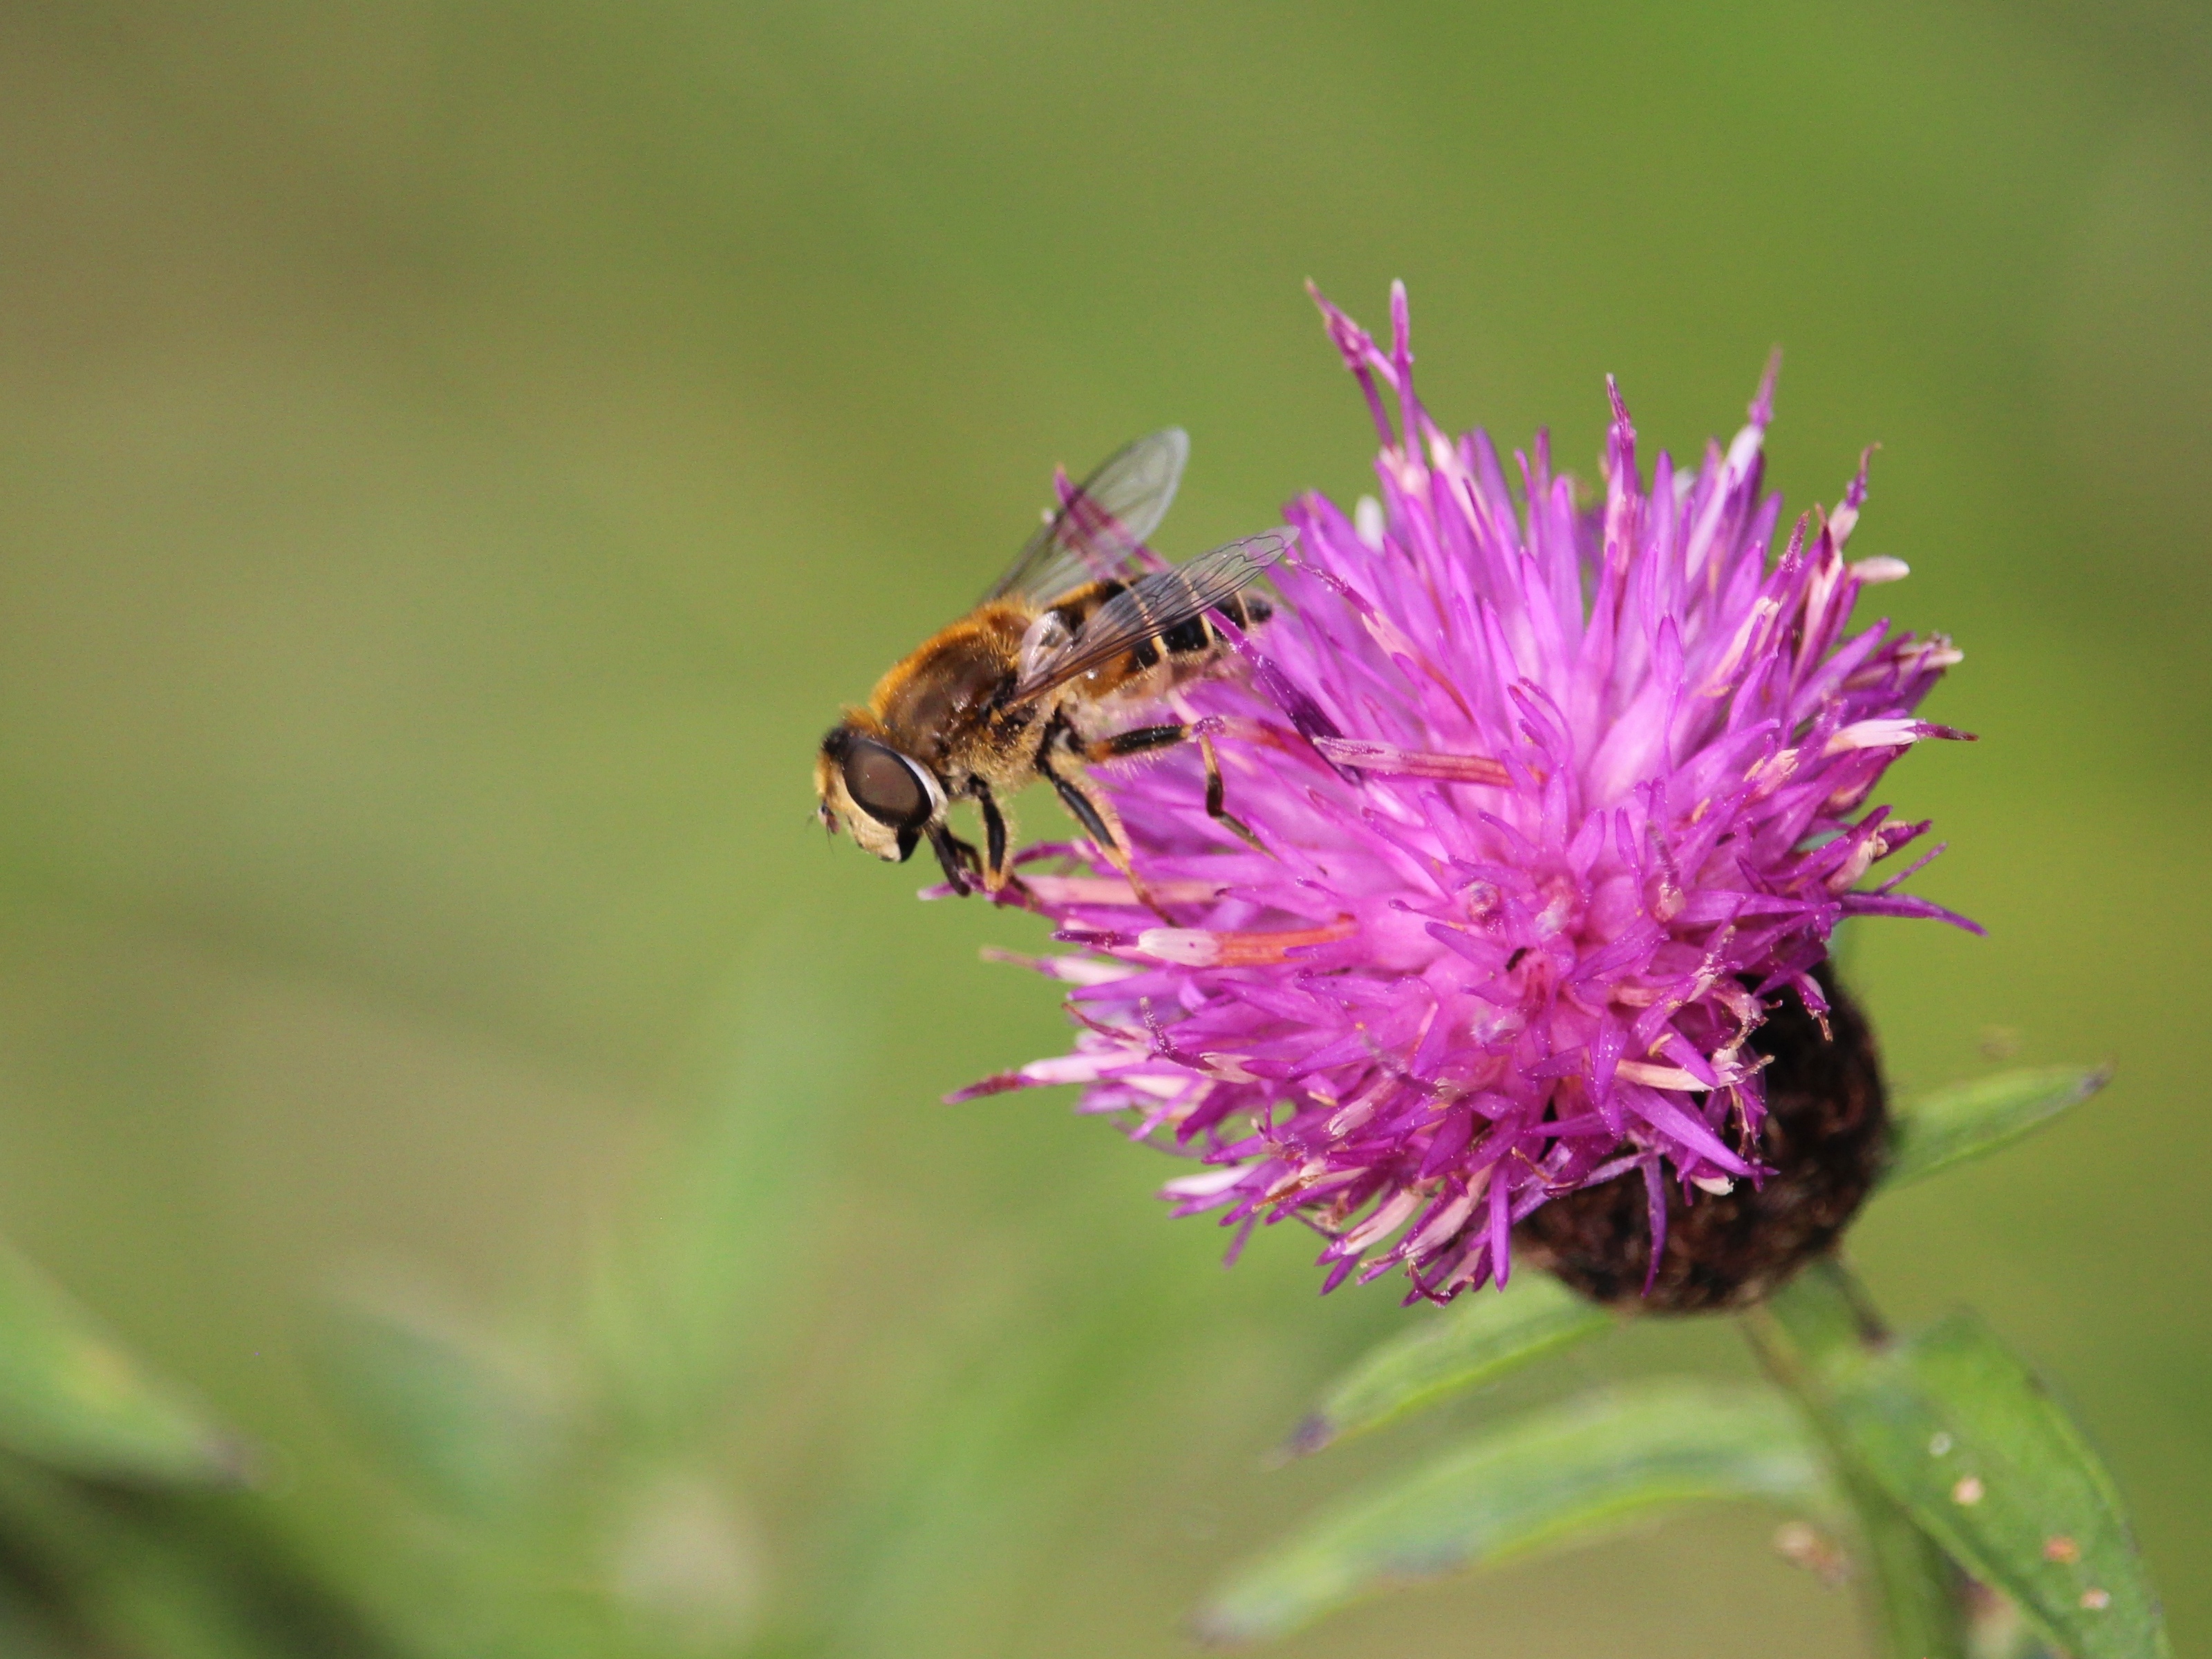
nature, plant, photography, meadow, countryside, flower, petal, wildlife, pollen, insect, flora, fauna, invertebrate, wildflower, close up, hoverfly, bee, thistle, bumblebee, nectar, sandbach, towpath, trentmerseycanal, pollinating, macro photography, honey bee, pollinator, plant stem, membrane winged insect